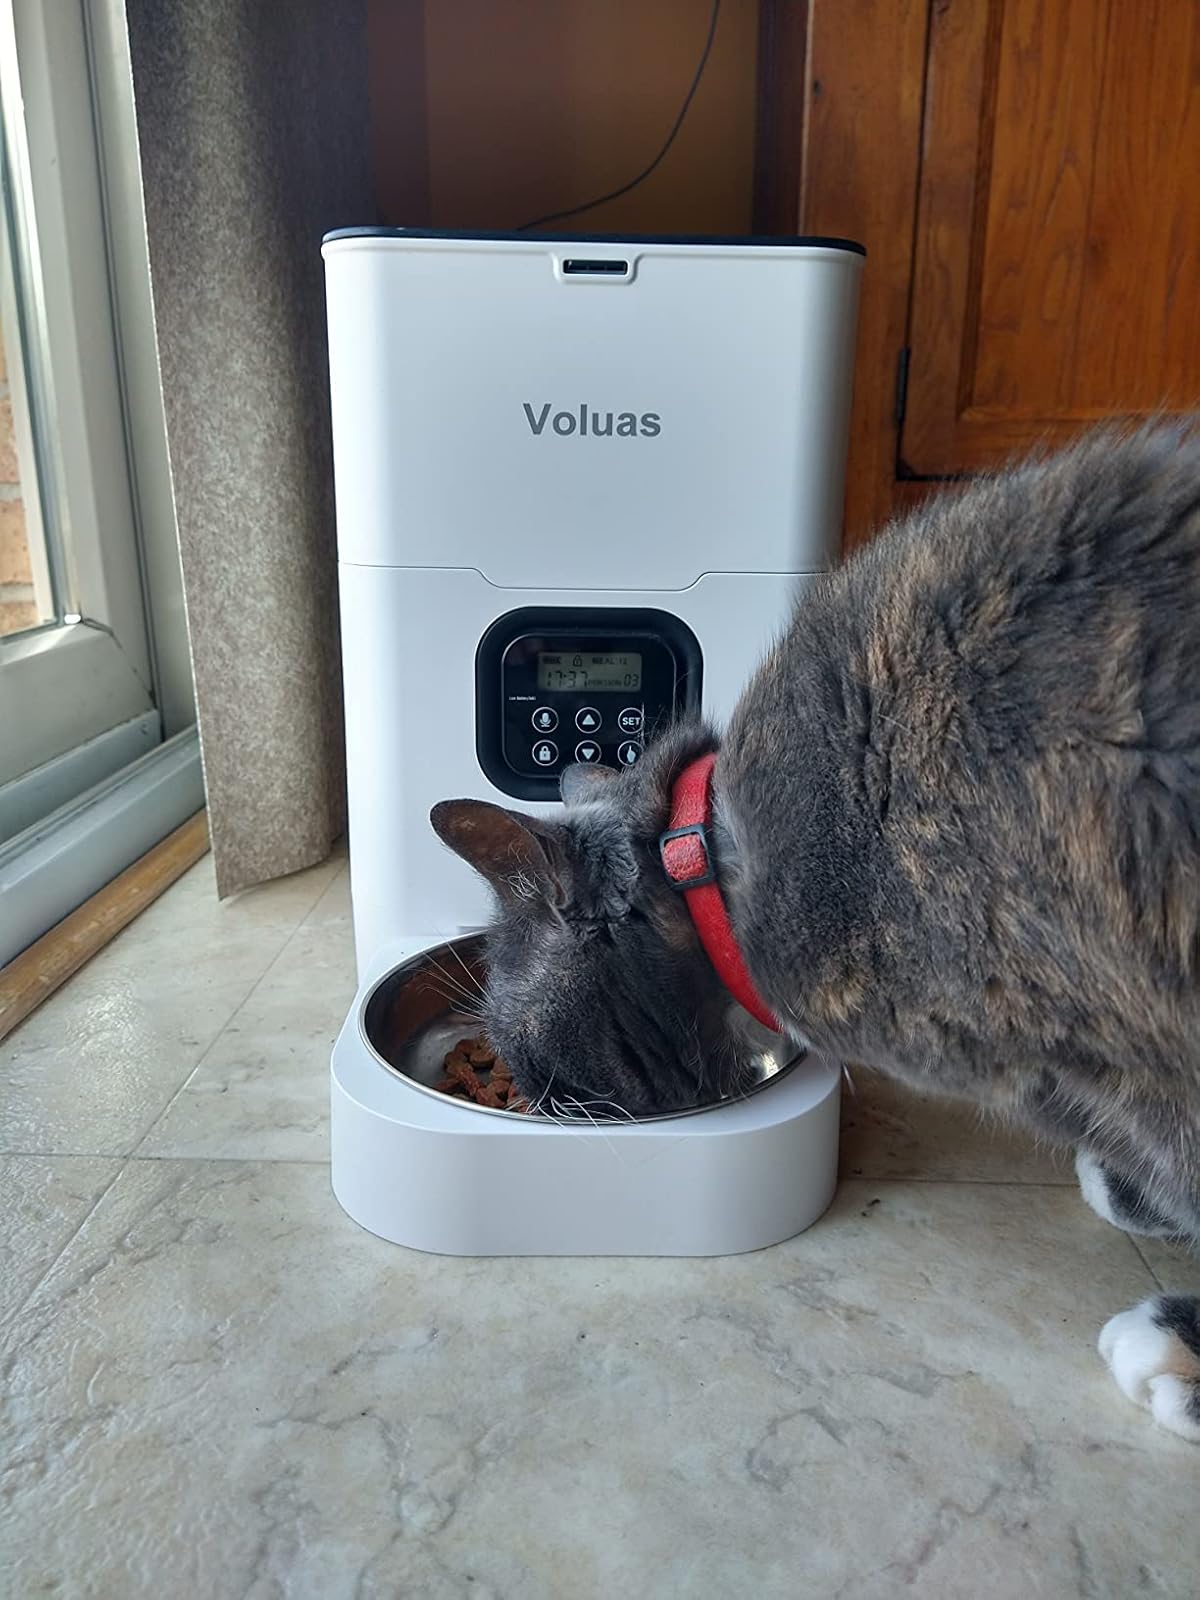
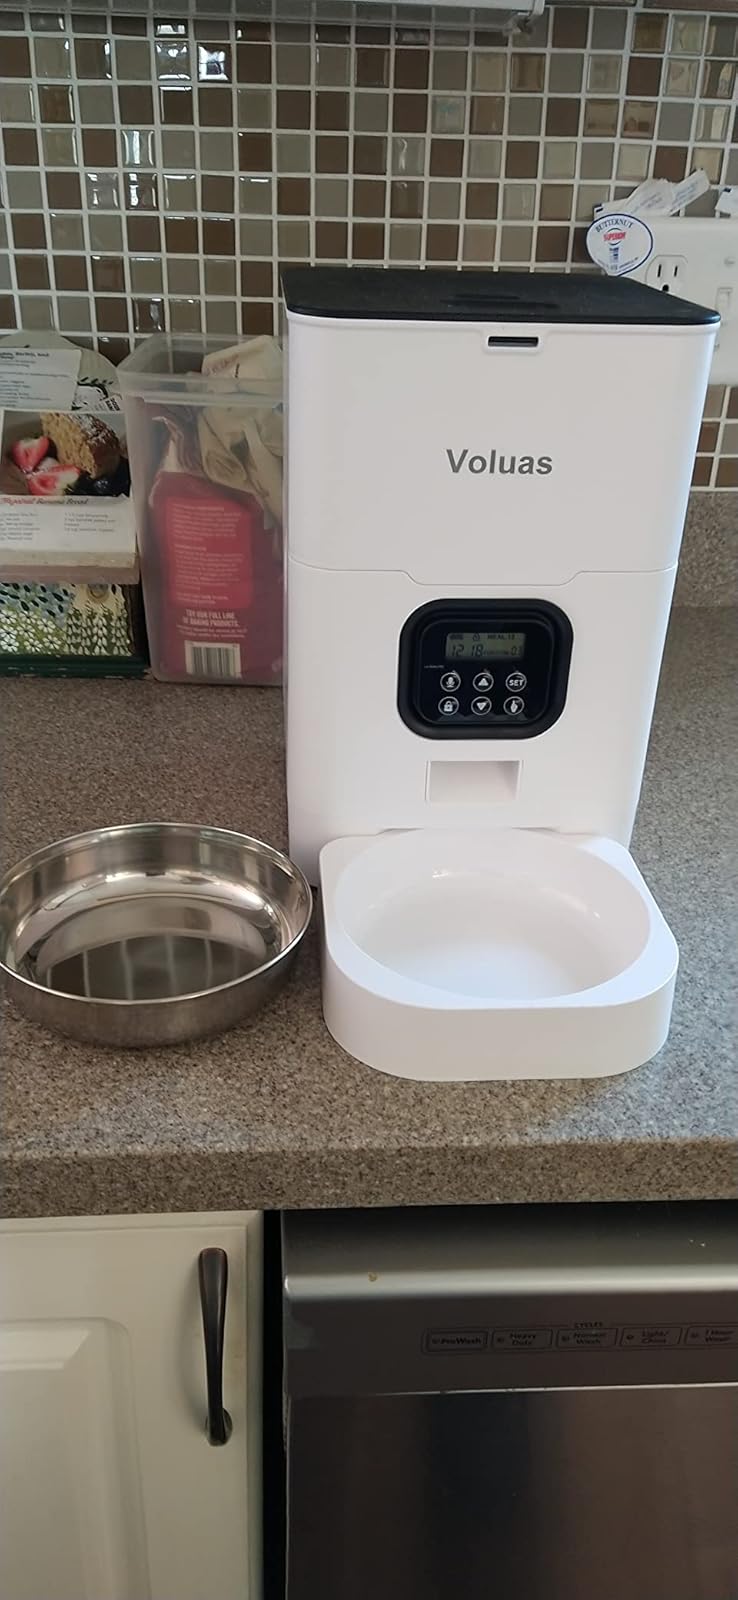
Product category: items_feeder
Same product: yes